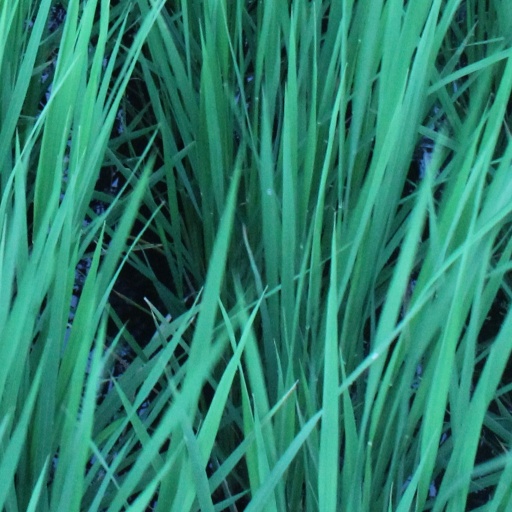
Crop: rice